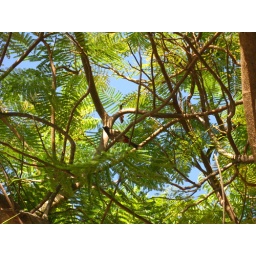
Mysterious greyish bird with a red patch on the underside of its tail in the neem tree.